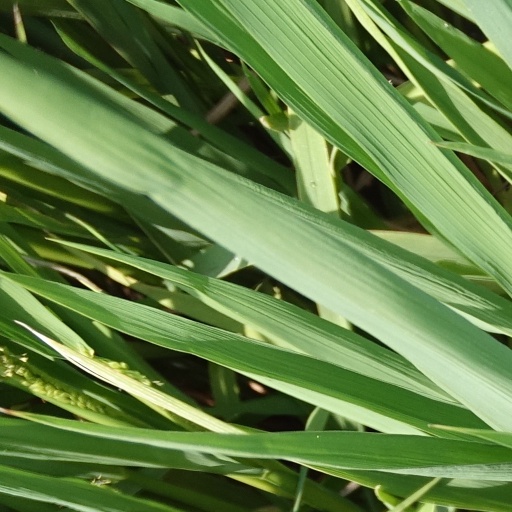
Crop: rice